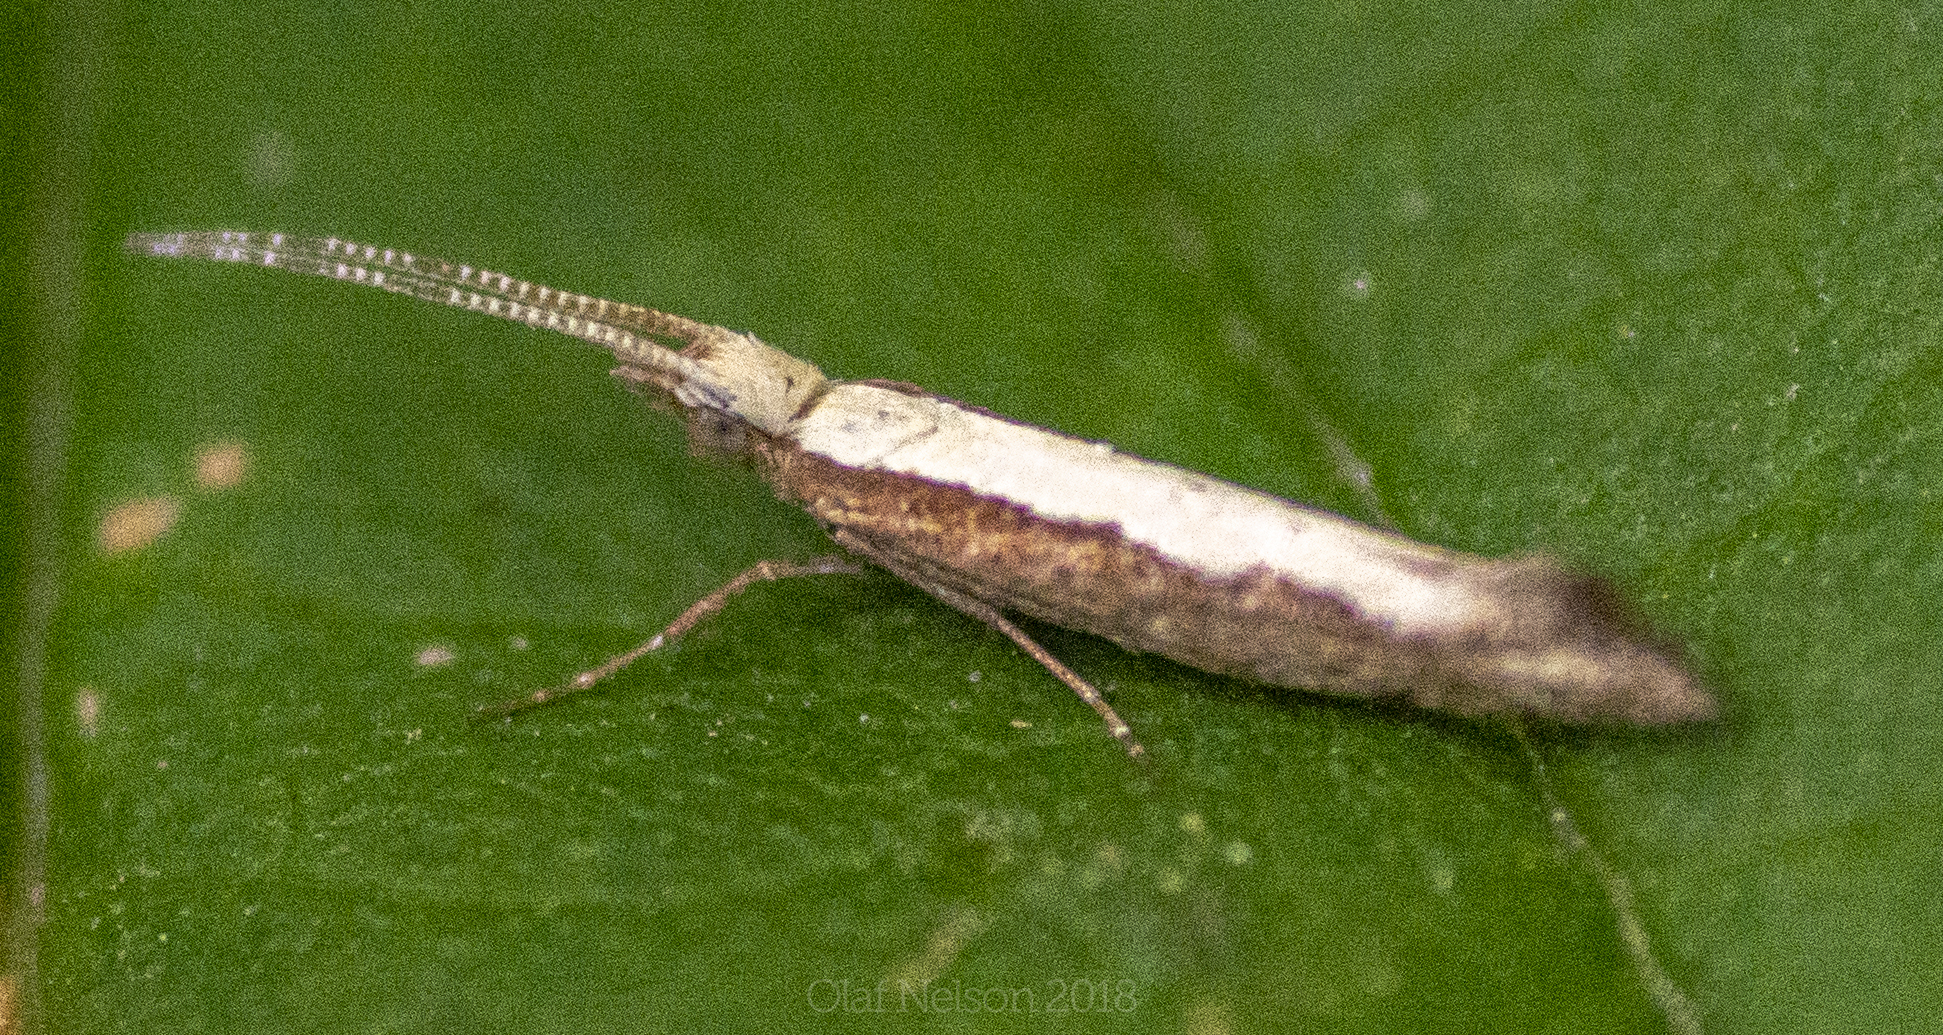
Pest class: diamondback_moth